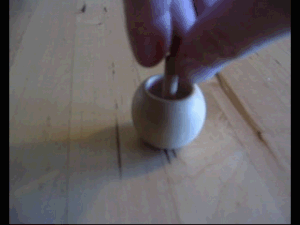
Une toupie tippe-top est une sorte de toupie dont le corps est une sphère tronquée partiellement évidée terminée par un manche court. Cette toupie est couramment appelée toupie magique. La particularité de cette toupie est de se retourner pendant sa rotation. En effet, après que l'on a lancé la toupie en la tenant par son manche, celui-ci s'incline progressivement jusqu'à se retrouver sous le corps sphérique devenant ainsi le seul point de contact de la toupie avec le support.